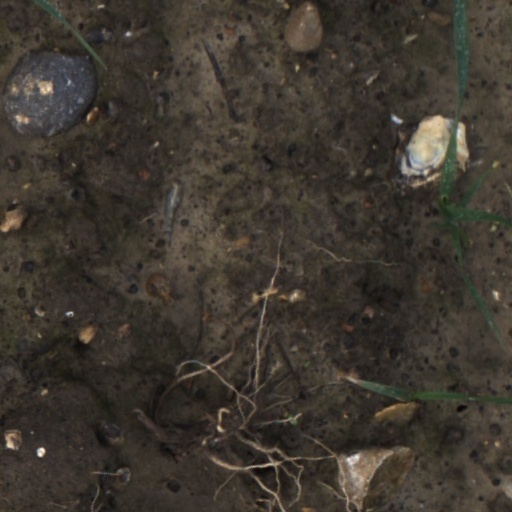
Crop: wheat